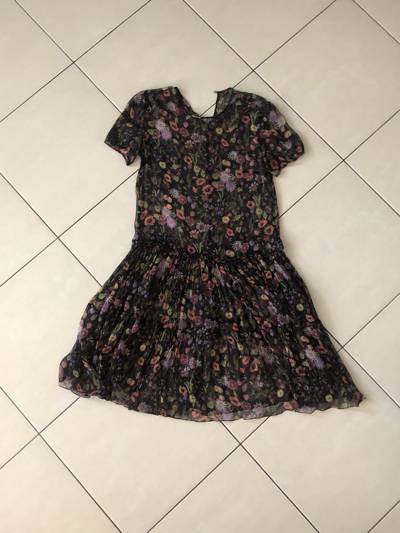
Waste category: clothes